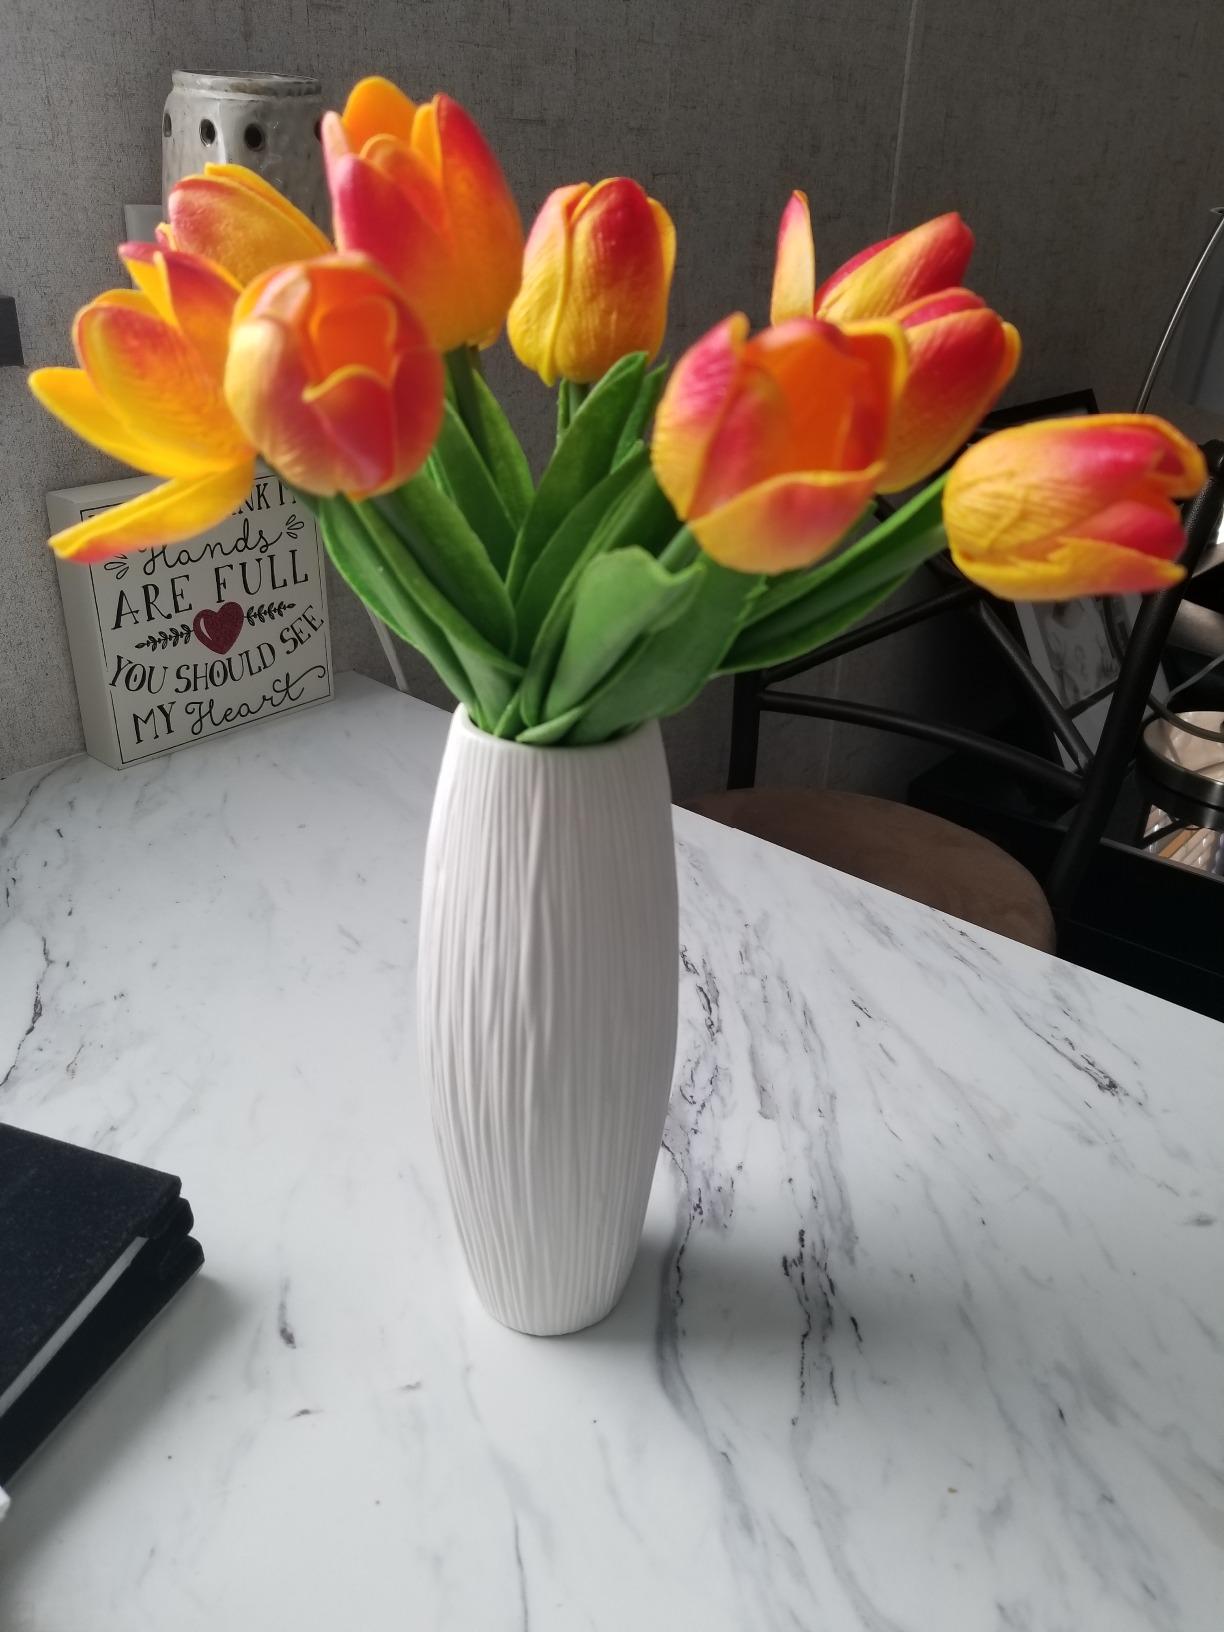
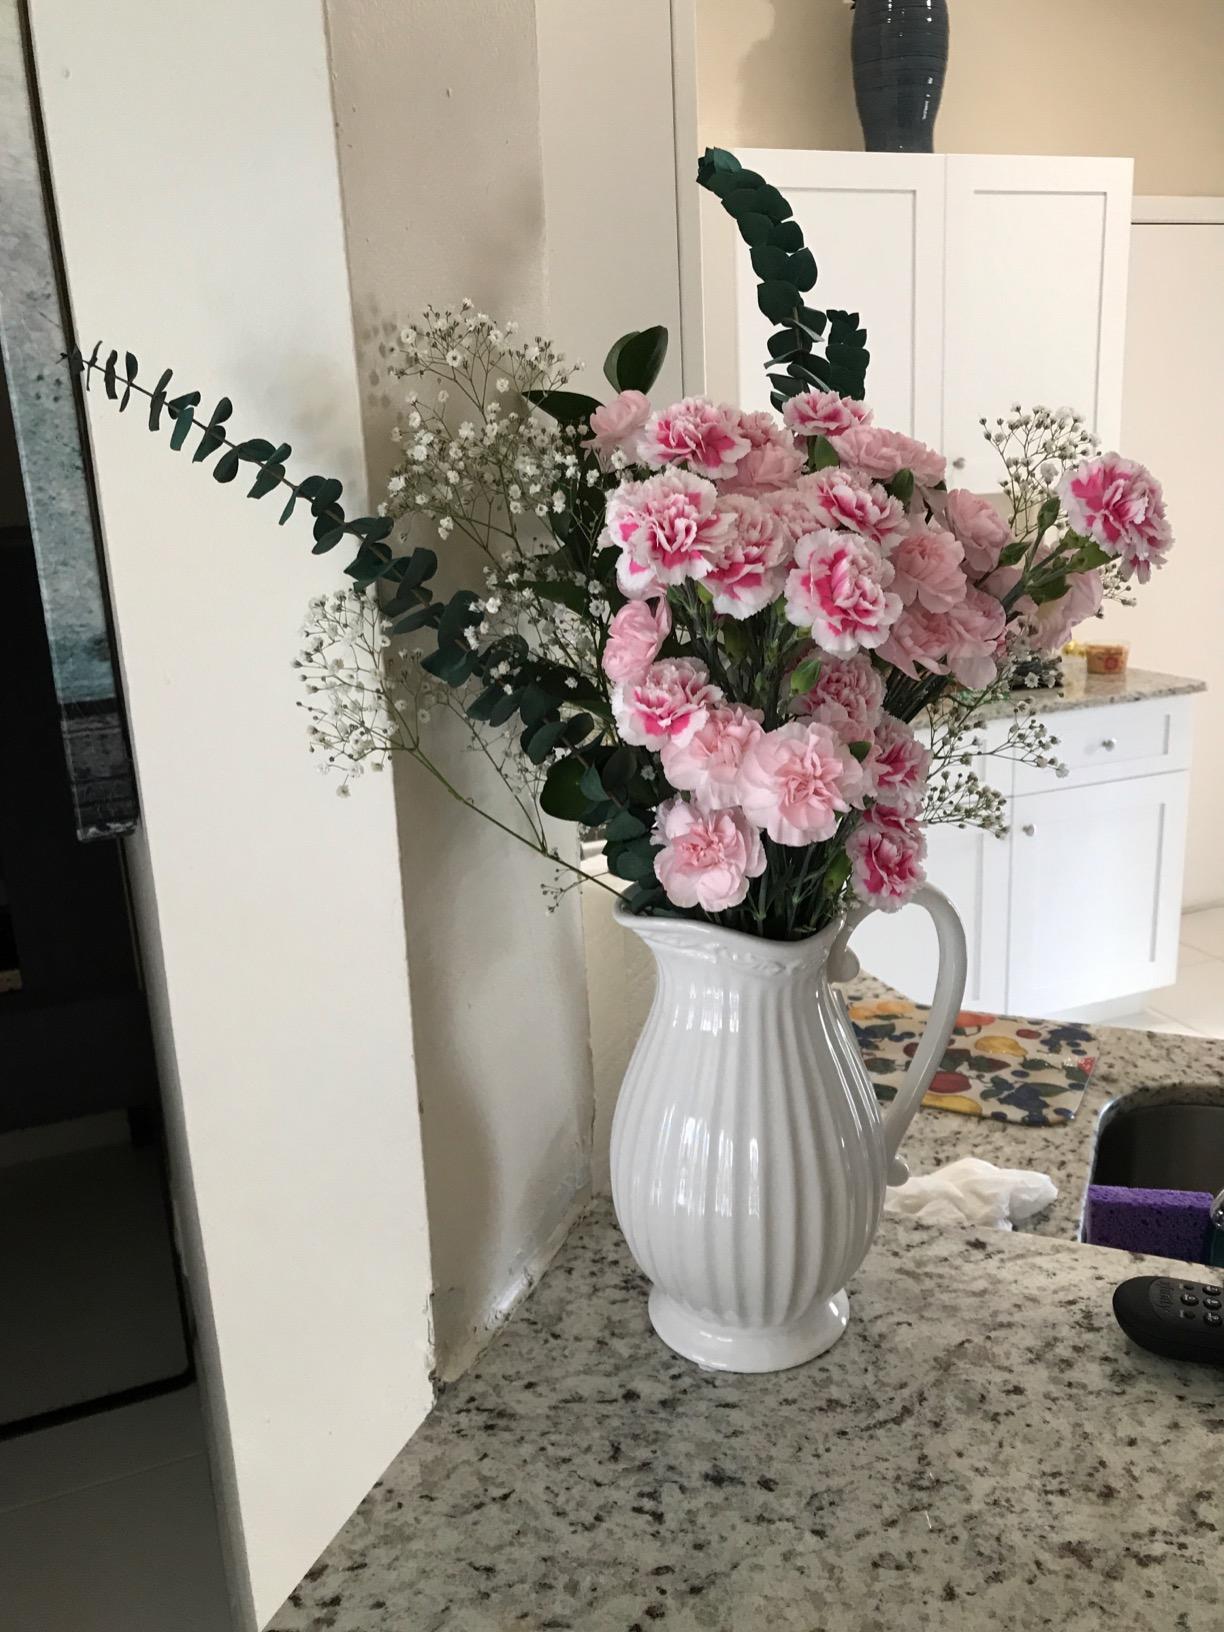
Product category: vase
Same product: no